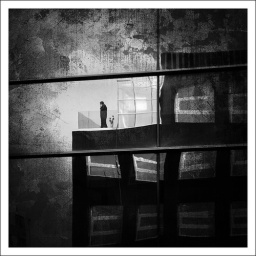
Dreaming about the reflection of a man speaking by phone from the roof of an office design.